NS Class 8800

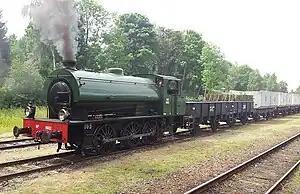
NS 8811 of the SSN visiting Simpelveld

The NS 8800 is a series of tank engines of the Dutch railway NS for the shunting service. Of the approximately 324 British-built Hunslet Austerity 0-6-0ST saddle tank locomotives, many were used by the British War Department during their fight against the German army in mainland Western Europe. The NS bought 27 of them just after World War II. They had been built by the Hunslet Engine Company (12), WG Bagnall (3), Robert Stephenson & Hawthorns (RSH) (6), and Hudswell Clarke (6).